James McCoy (politician)

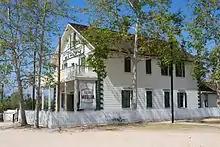
The James McCoy House at Old Town San Diego State Historic Park

McCoy married Winifred "Winnie" Kearney on April 27, 1869. They bought a newly built two-story house in Old Town San Diego. The house was renovated in 1898 to Victorian style. The house was reconstructed in 1999 and is open to the public. It is located across the street from the Old Town Transit Center.